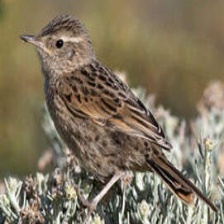
Species: AUSTRAL CANASTERO
Scientific name: ASTHENES ANTHOIDES